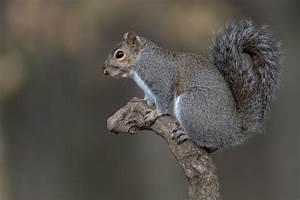
squirrel